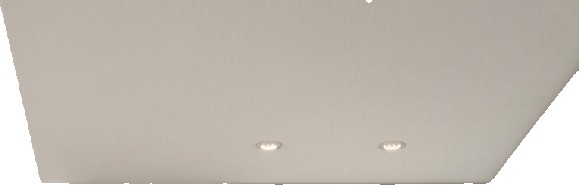
Surface category: ceiling